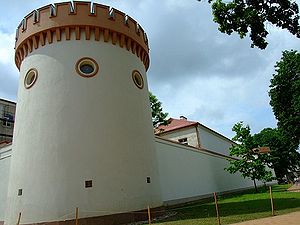
Tauragė
Tauragė er en industriby i det vestlige Litauen med et indbyggertal på 26.444. Byen er hovedstad i Tauragė apskritis og beliggende ved bredden af Jūra-floden, tæt på grænsen til Kaliningrad Oblast og ikke langt fra Østersøen.